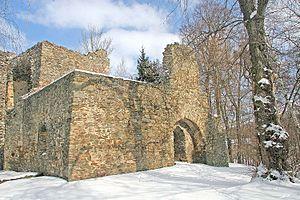
Svojšice est une commune du district de Pardubice, dans la région de Pardubice, en République tchèque. Sa population s'élevait à 260 habitants en 2017.